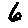
Label: 6